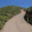
Label: road